Pax (liturgical object)

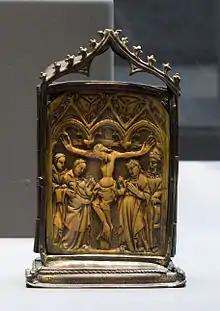
Ivory pax with "Crucifixion", Germany or France, 15th century

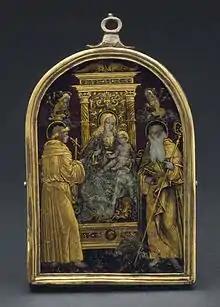
Northern Italy, , Glass, paint, gilt, copper, metal foil, high

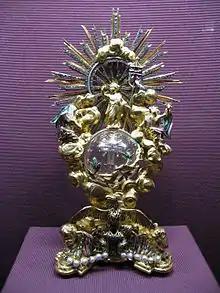
Rococo pax of 1726, for the Imperial Chapel of the Hofburg Palace in Vienna; by this time paxes were largely out of use in ordinary churches

The pax or pax board was an object used in the Middle Ages and Renaissance for the kiss of peace in the Catholic Mass. Direct kissing among the celebrants and congregation was replaced by each in turn kissing the pax, which was carried around to those present. A wide range of materials were used, and the form of the pax was also variable but normally included a flat surface to be kissed. Often the pax was held out with a long handle attached, and it seems to have been given a wipe with a cloth between each person. Some paxes are very elaborate and expensive objects, and most survivals fall into this class, but the great majority were probably very simple wood or brass pieces. It was usual to include an image, usually of or including the Virgin Mary or Jesus Christ.